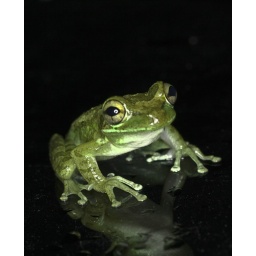
This little guy hopped on my car at my parents' house and stuck around until I got home!